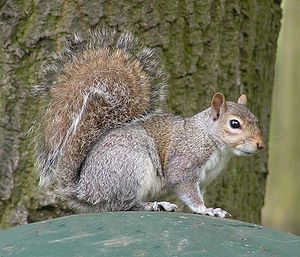
Træegern
Grå egern
Træegern er i bred forstand alle egern, der lever i træer. Det gælder f.eks. de omkring 30 arter i slægten Sciurus.